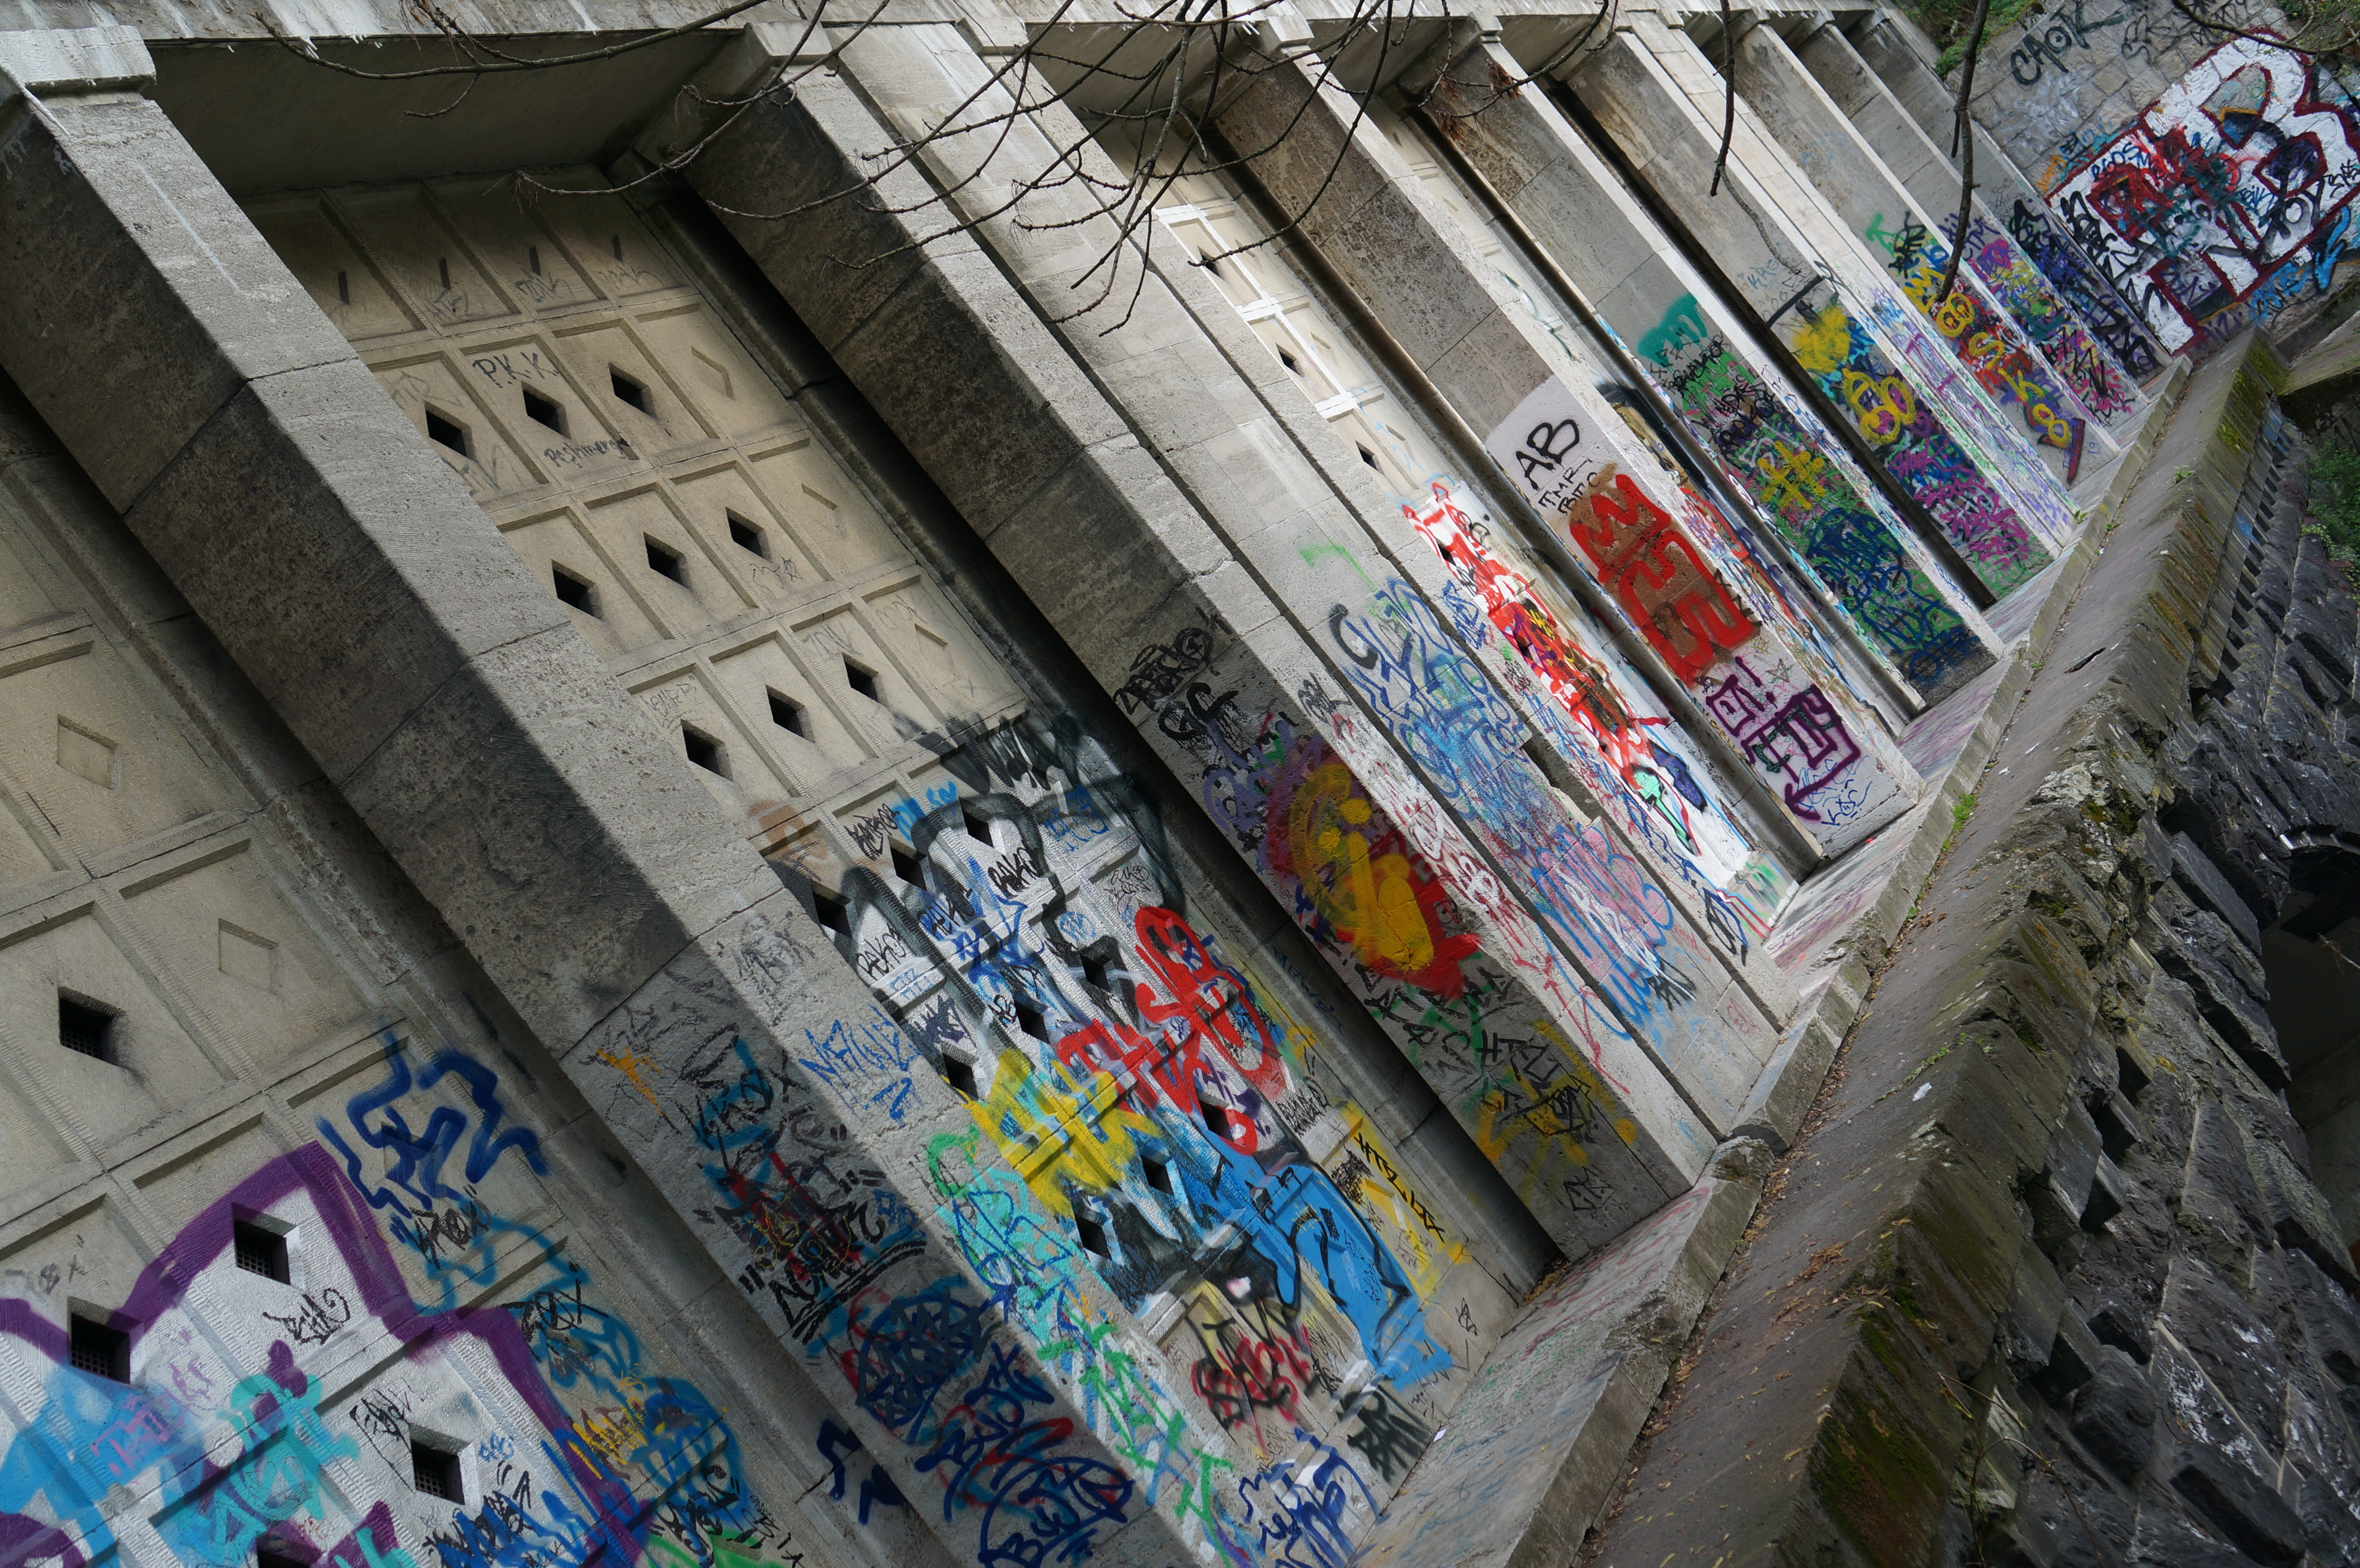
city, wall, color, 2014, art, 35mm, germany, deutschland, berlin, sony, nex, nex6, lenstagged, steffenzahn, guessedberlin, sonye1835mmoss, sel35f18, gwbkaideban, urban area, human settlement